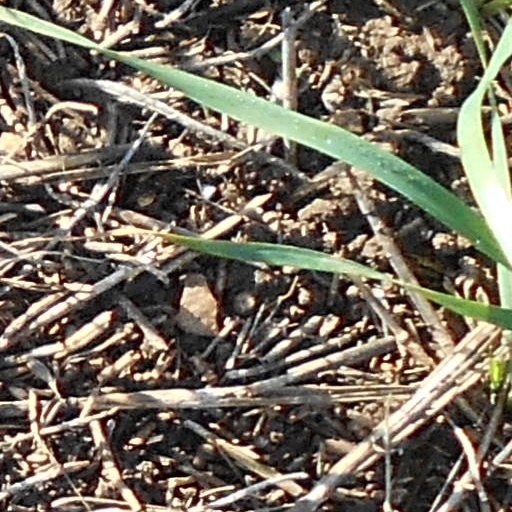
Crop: wheat